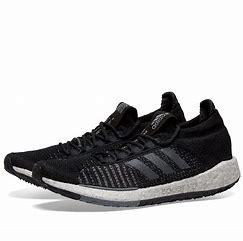
Brand: Adidas
Model: Pulseboost HD